Herbartianism

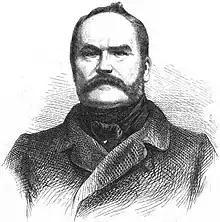
Rein later ran the Jena school, whose ideas were imported into American school pedagogy

While the term "Herbartianism" derives transparently from Herbart's name, the movement was only loosely connected to his own ideas and was not an organized practice until 25 years after his death in 1841. Herbartianism was developed from Herbart's philosophy, and divided into two schools of thought. In the first, Tuiskon Ziller of Leipzig expanded on Herbart's philosophy of "unification of studies", especially around a single discipline (called "correlation" and "concentration", respectively). In the second, Karl Stoy of Jena opened a practice school in the style of Herbart's Königsberg school. A student of Ziller and Stoy, Wilhelm Rein, later led the Jena school and designed a German elementary school curriculum that the school used. This school became "the center of Herbartian theory and practice and attracted students of pedagogy from outside Germany, including the United States".